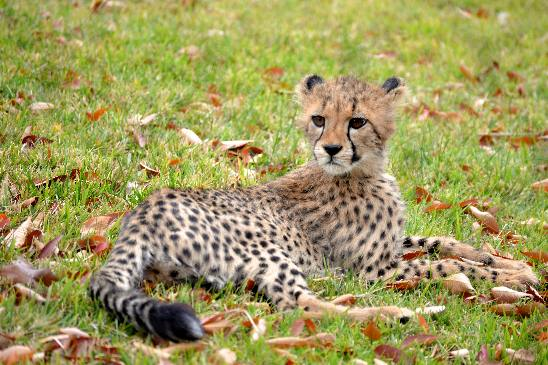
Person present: No